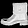
Label: Ankle boot